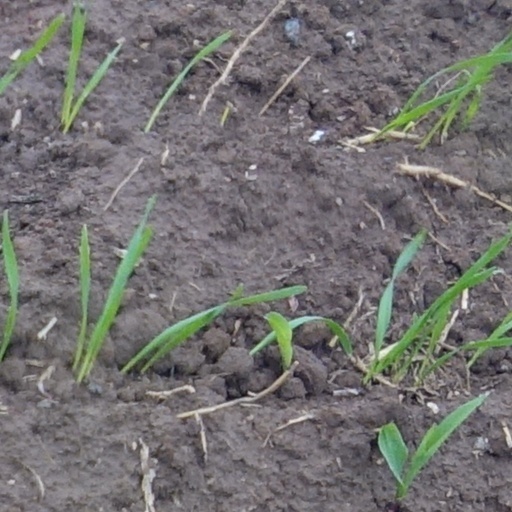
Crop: wheat